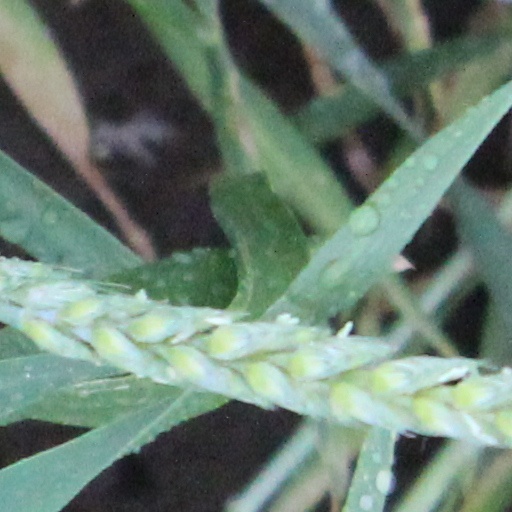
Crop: wheat